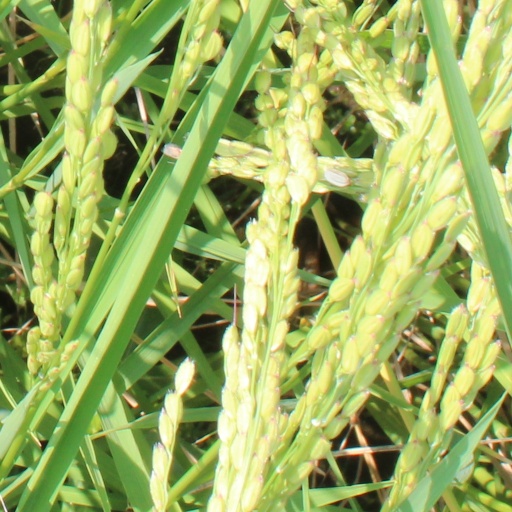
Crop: rice